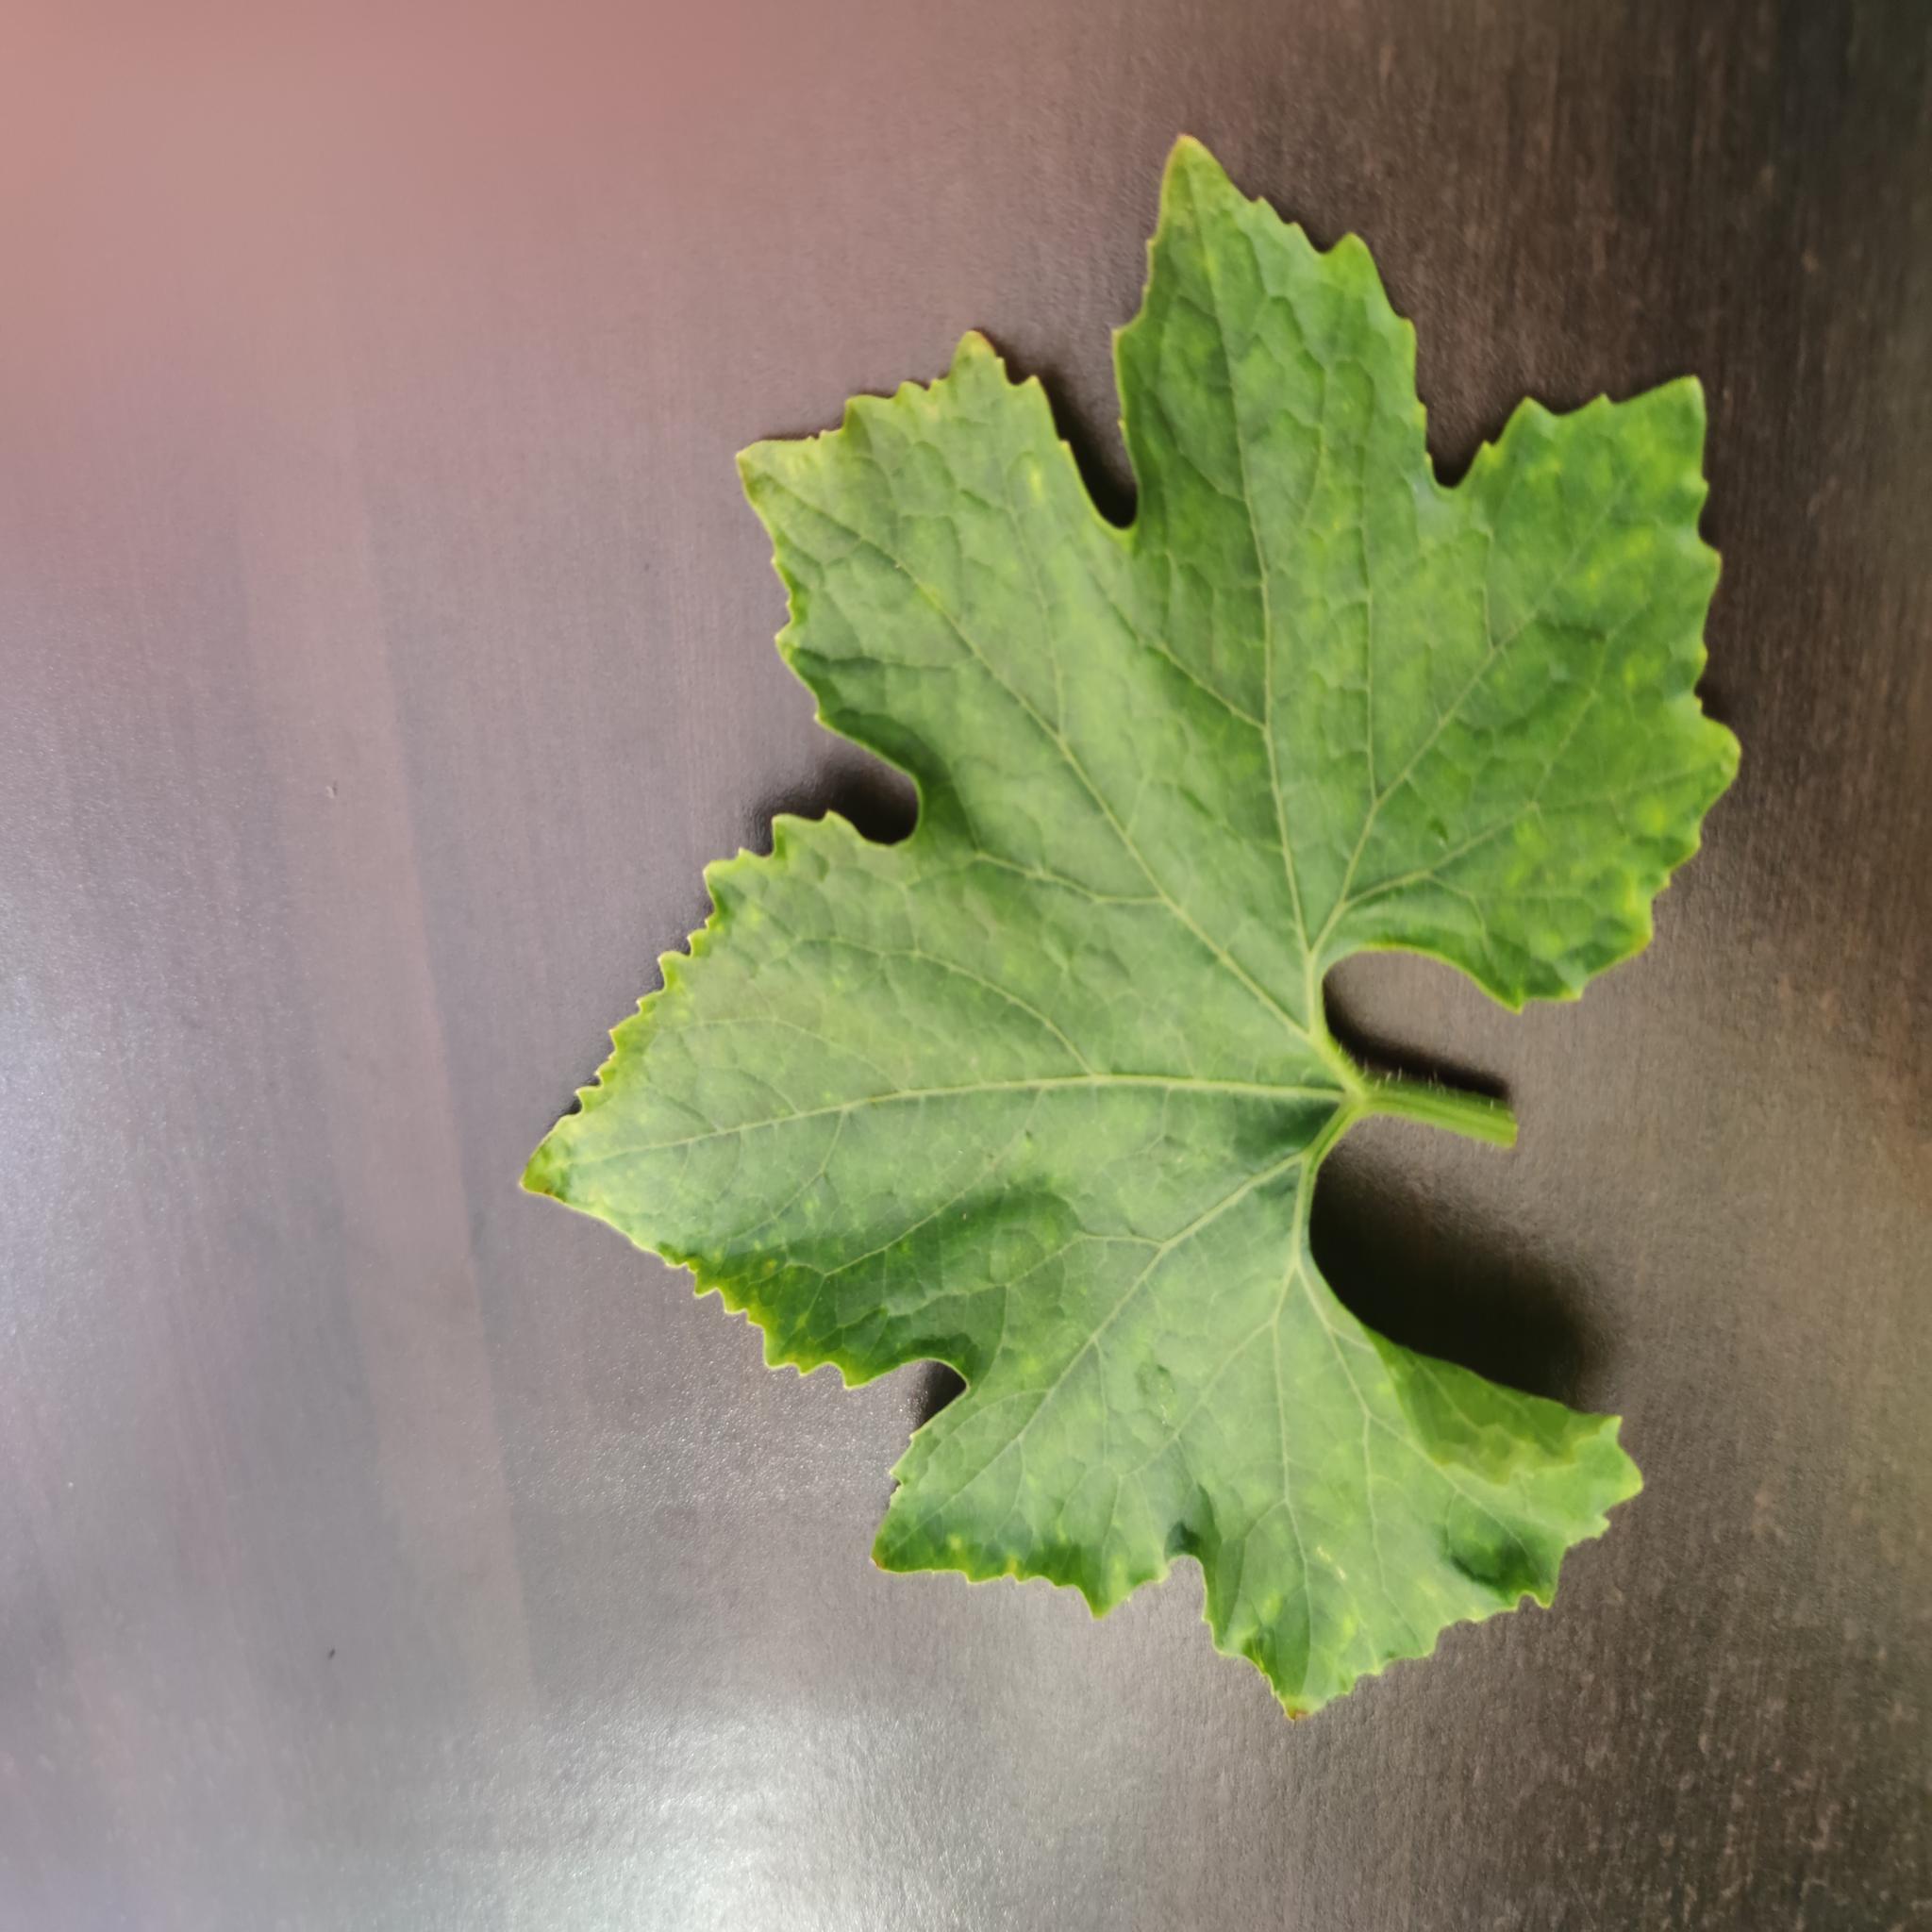
Label: Healthy